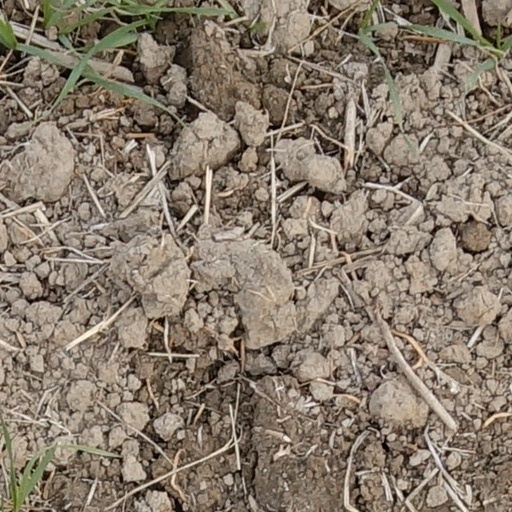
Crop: wheat